Tapestry (Star Trek: The Next Generation)

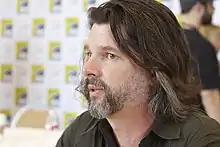
Writer Ronald D. Moore initially sought to base the premise of the episode on "A Christmas Carol".

This was the first time that Ronald D. Moore wrote a Q-based episode, and he was excited by the idea of giving Picard a near-death experience and Q appearing to the Captain as if he were God. His plan for "Tapestry" was to follow a similar path to Charles Dickens' 1843 novella "A Christmas Carol", but with Q playing a similar role to the three ghosts in Dickens' story. Moore envisaged three stages to the story, one where Picard is attacked and needs an artificial heart, another with Picard as a child and a third based on the USS "Stargazer". He pitched the idea to executive producer Michael Piller, who wasn't enthusiastic about the premise. The combination of that disapproval and the expected cost of filming because of the additional sets required meant that the episode had to be trimmed.